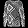
Label: Shirt